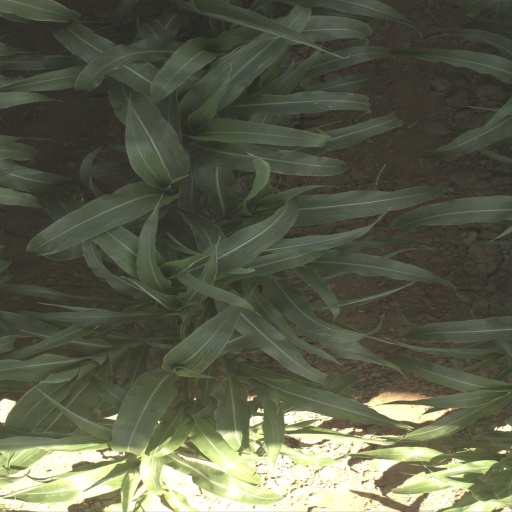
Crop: sorghum